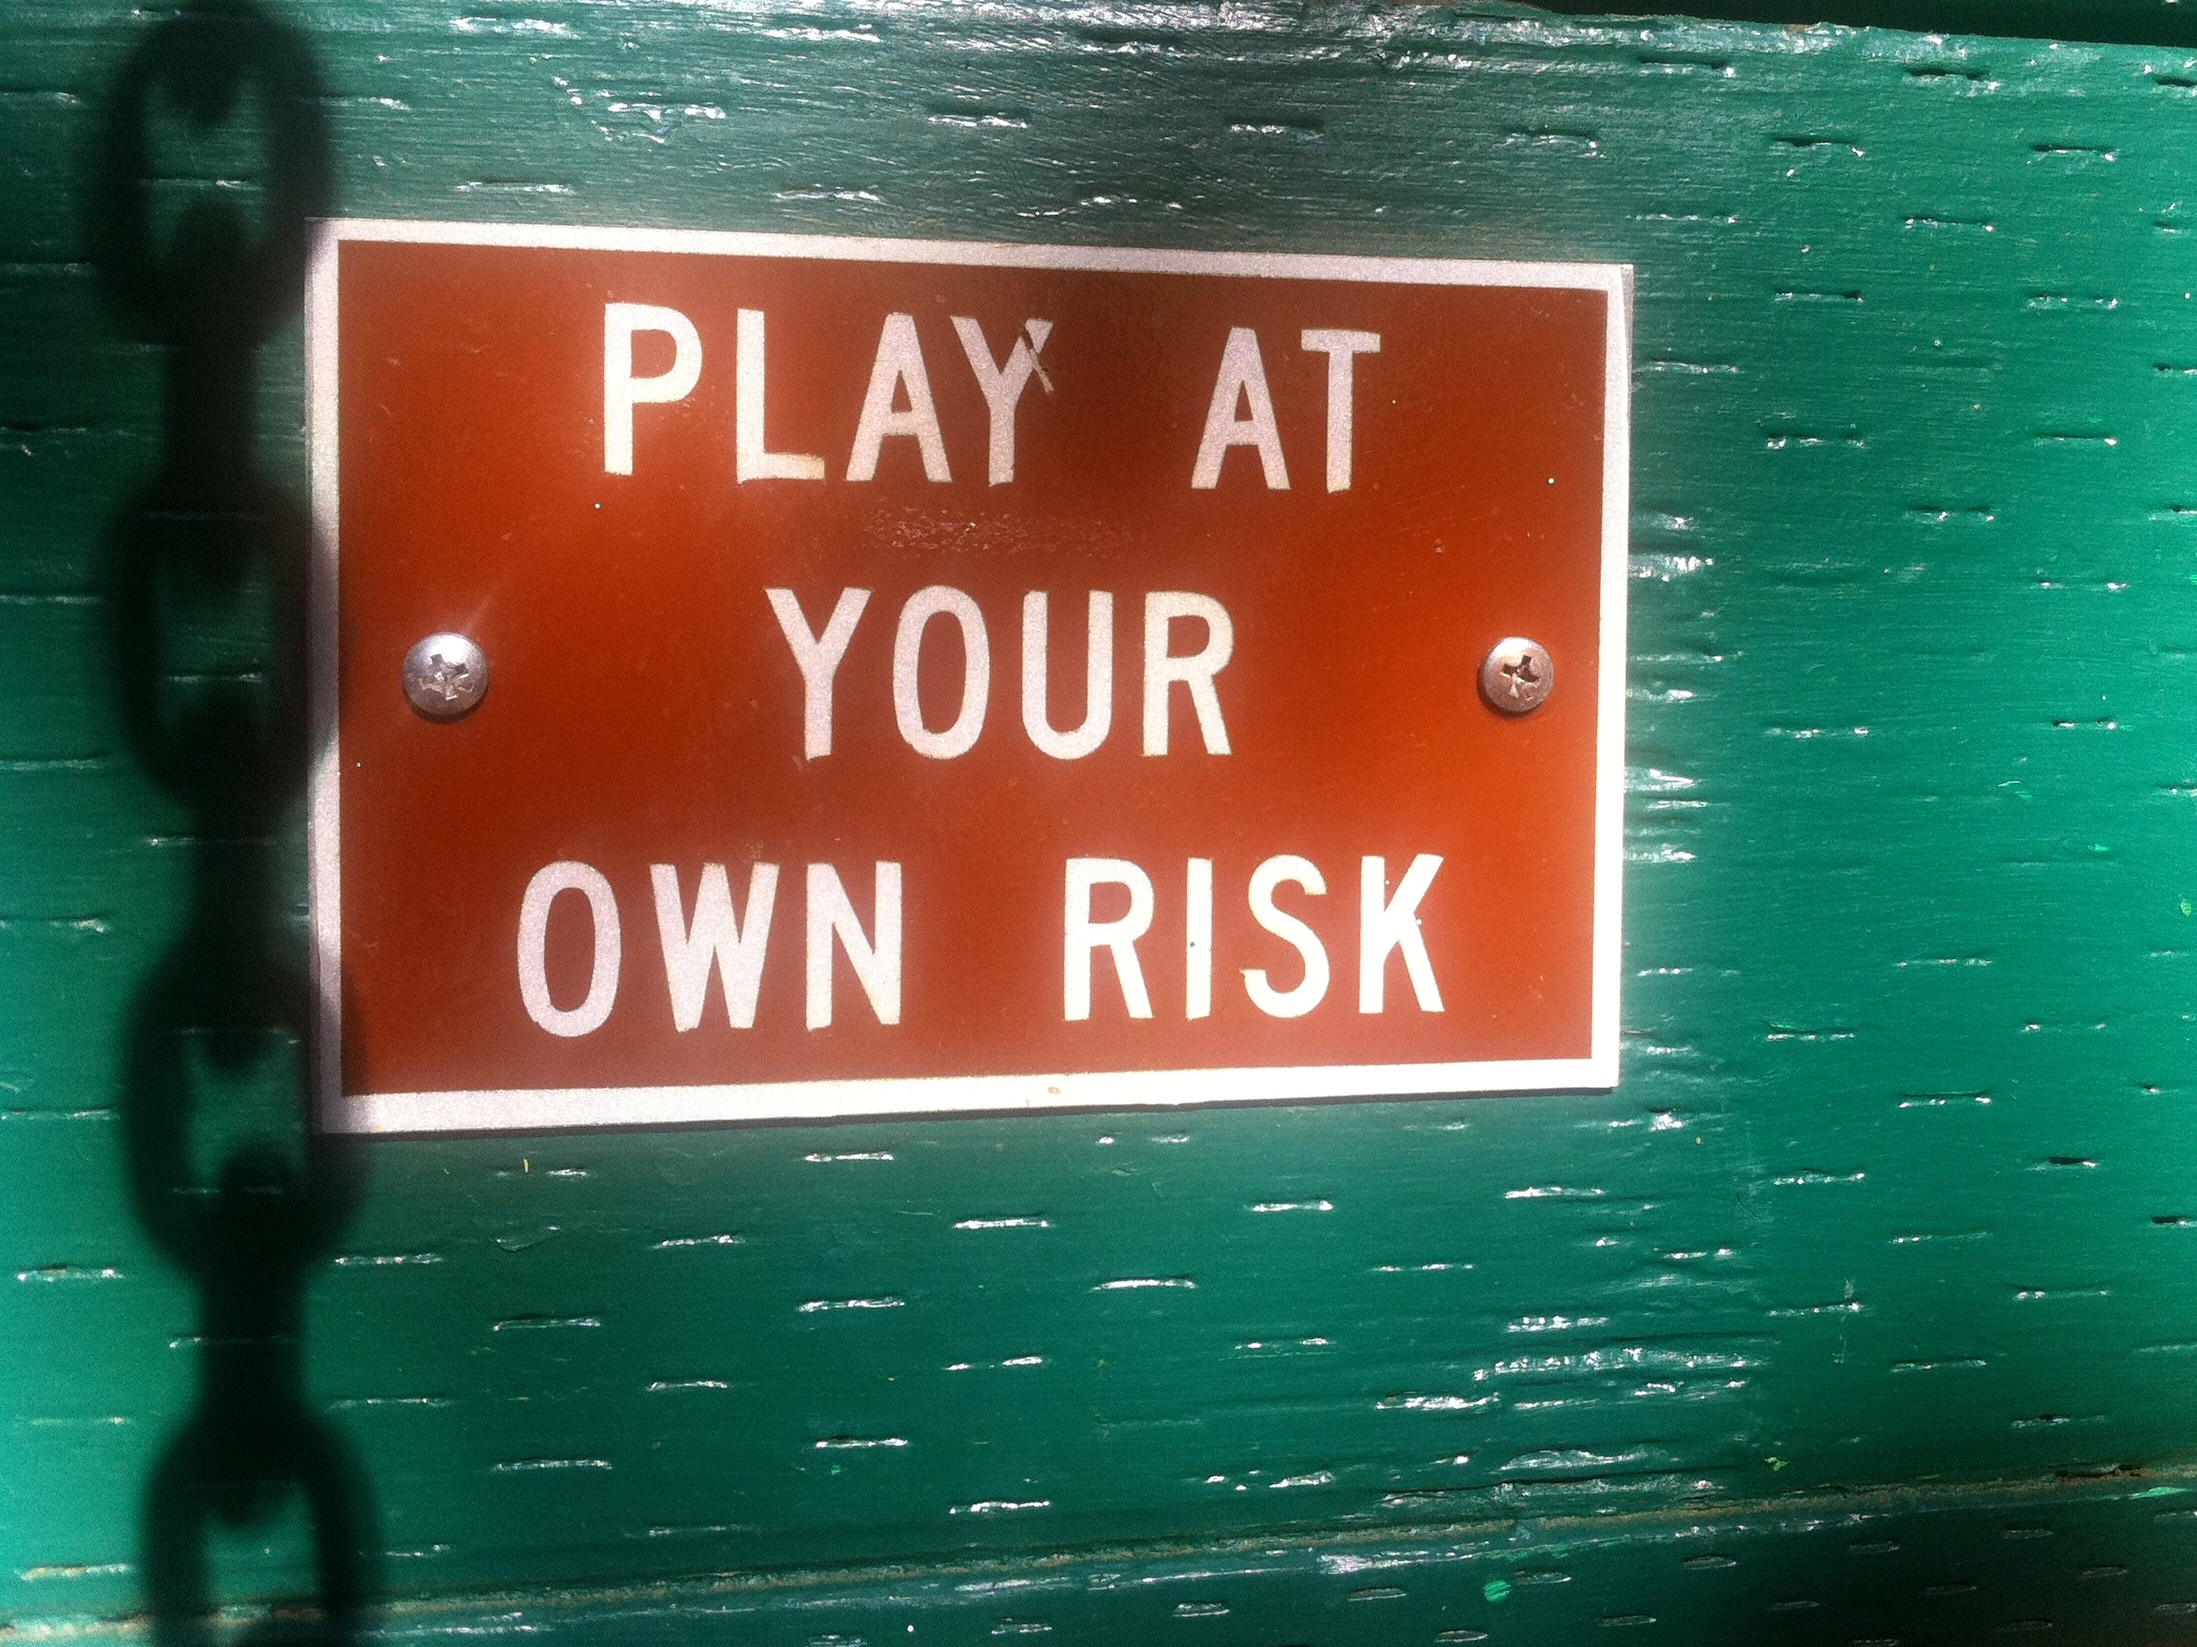
number, advertising, sign, green, signage, washington, brand, font, text, poster, odyssey, plpconnectu, hurleylounge, 2011265